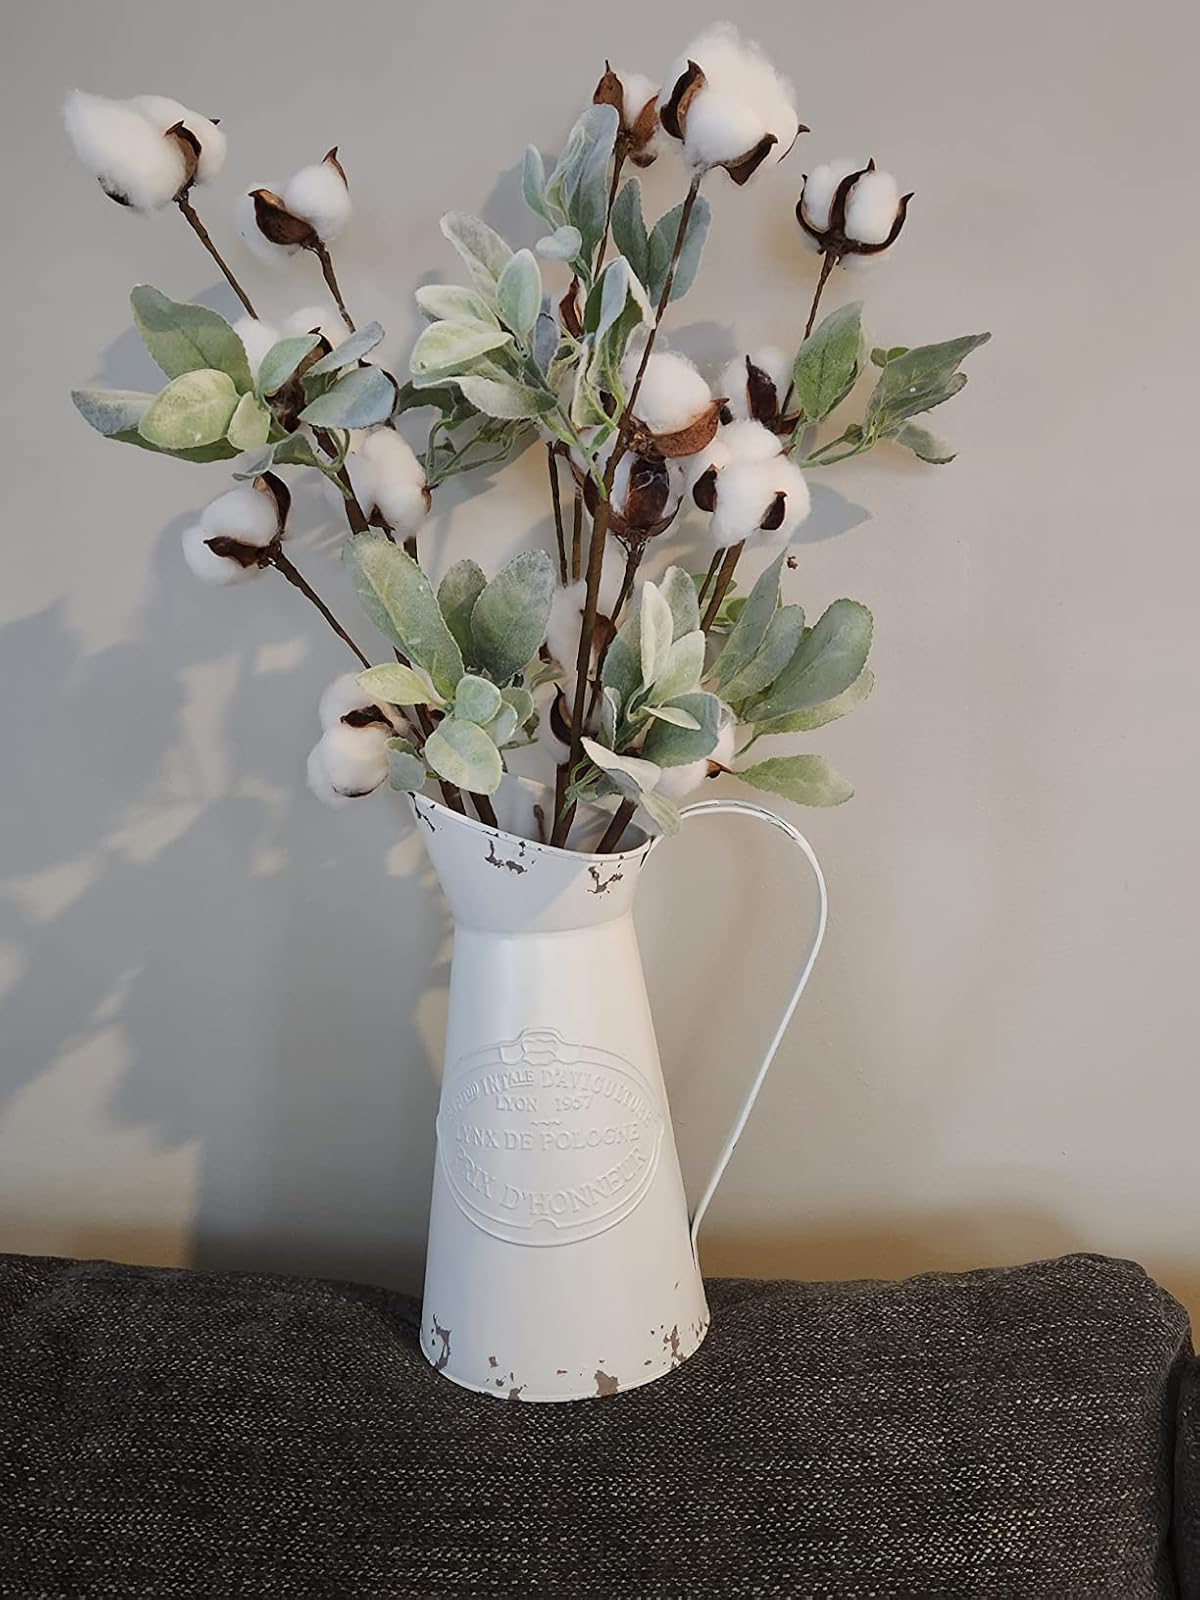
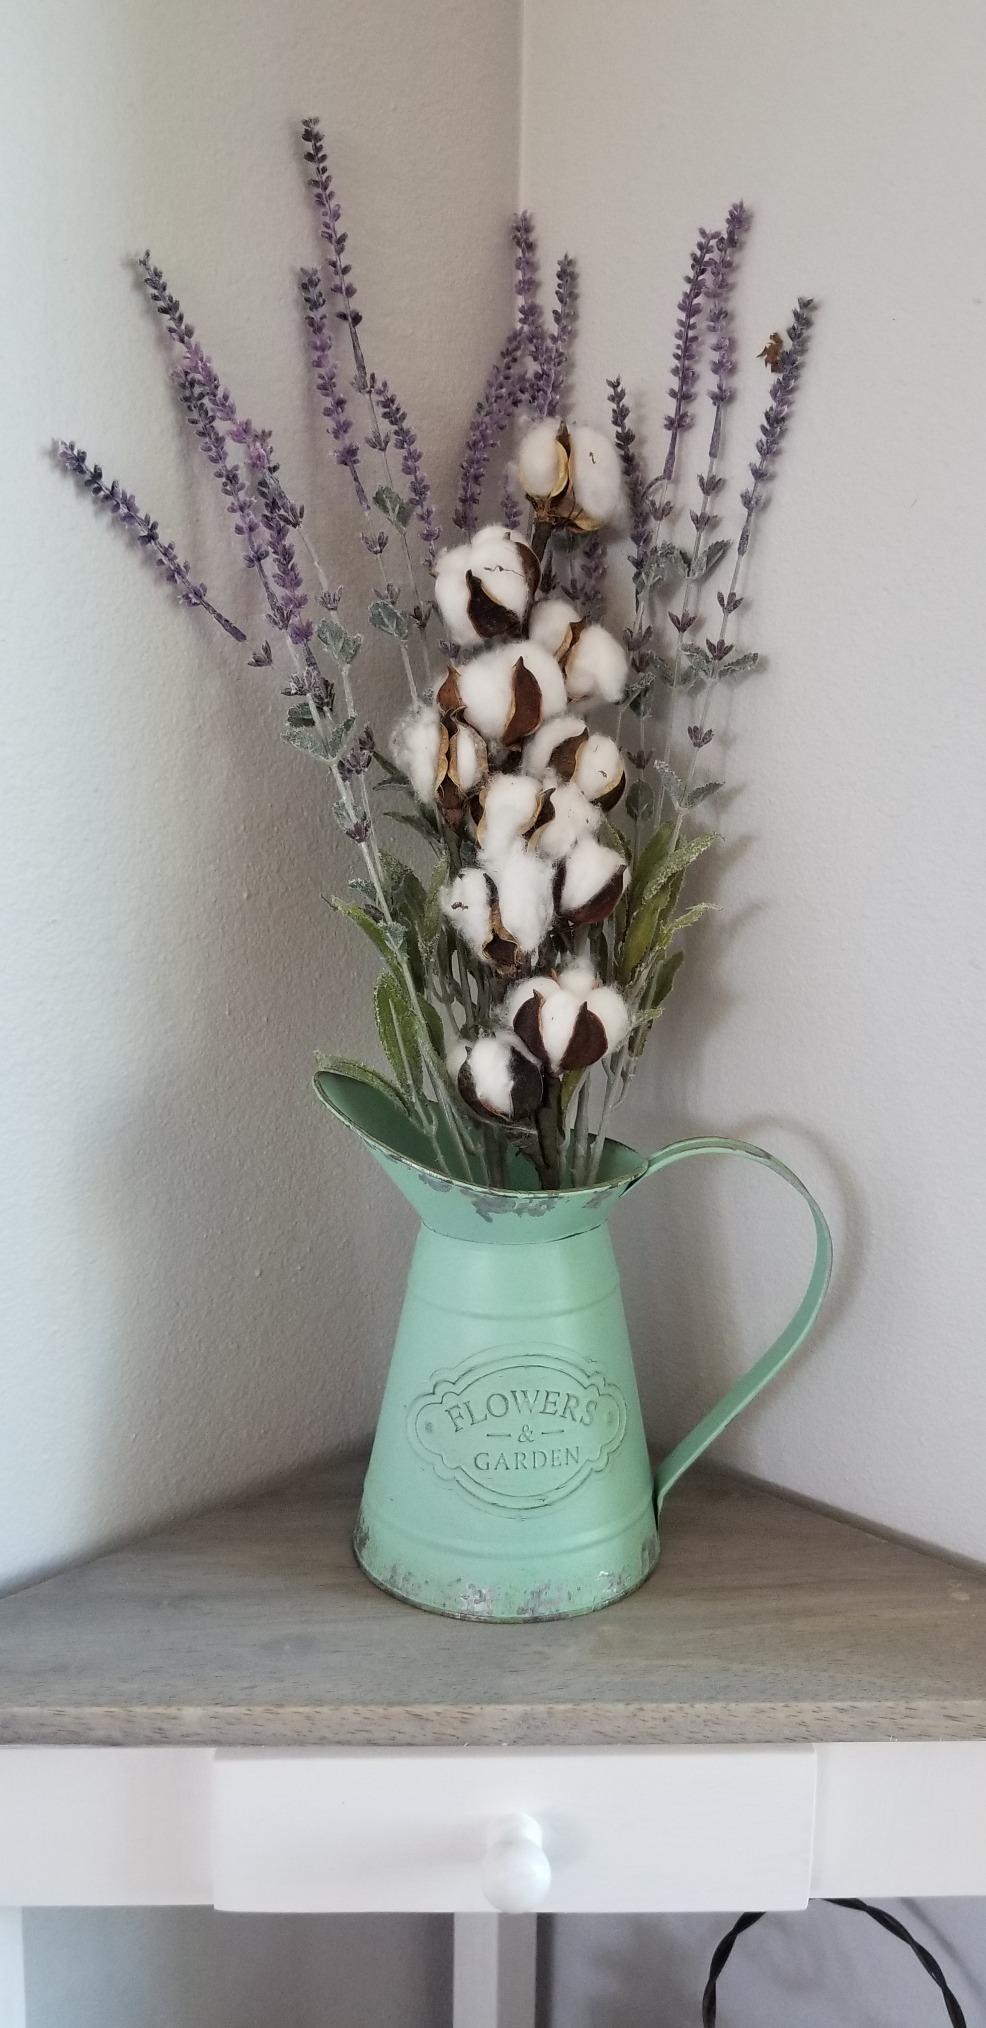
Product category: vase
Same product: no